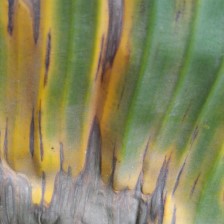
Label: sigatoka